Amorphophallus konjac

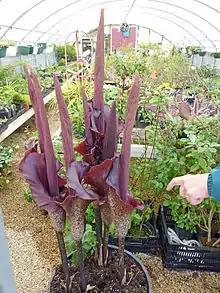
"Amorphophallus konjac" in bloom

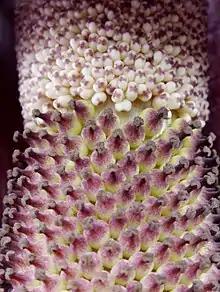
"Amorphophallus konjac" male (top) and female (bottom) flowers

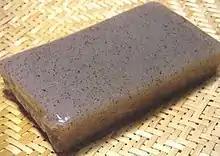
Japanese konjac gel, with "hijiki" seaweed mixed in

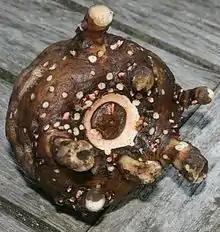
Konjac corm used for preparing food

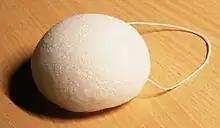
A konjac sponge for facial cleansing

Konjac is grown in East and Southeast Asia and it is prized for its large starchy corms, used to create a flour and jelly of the same name. It is also used as a vegan substitute for gelatin.